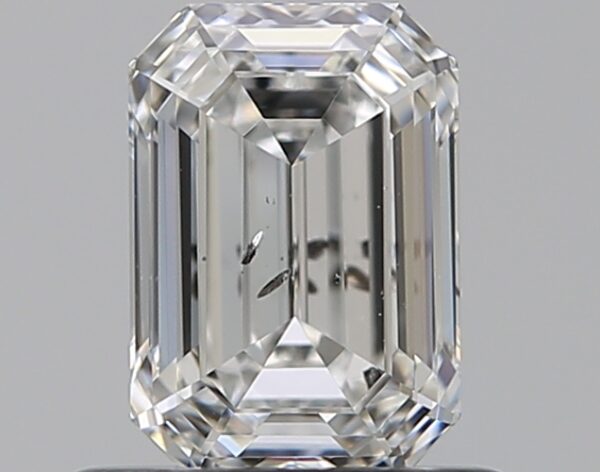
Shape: emerald
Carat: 0.7
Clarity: SI2
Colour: F
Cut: EX
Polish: EX
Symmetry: VG
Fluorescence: N
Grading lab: GIA
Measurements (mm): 6 x 4.15 x 2.81